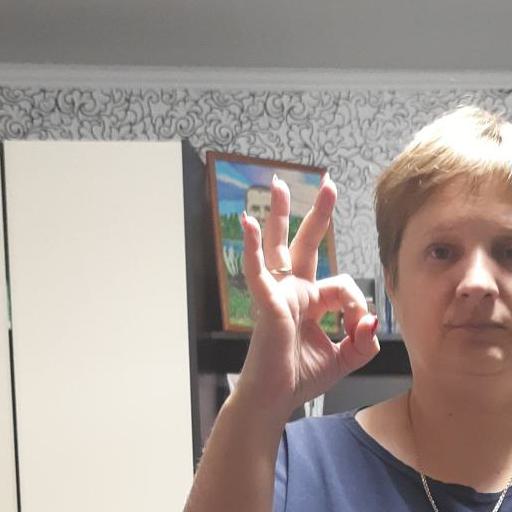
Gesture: ok